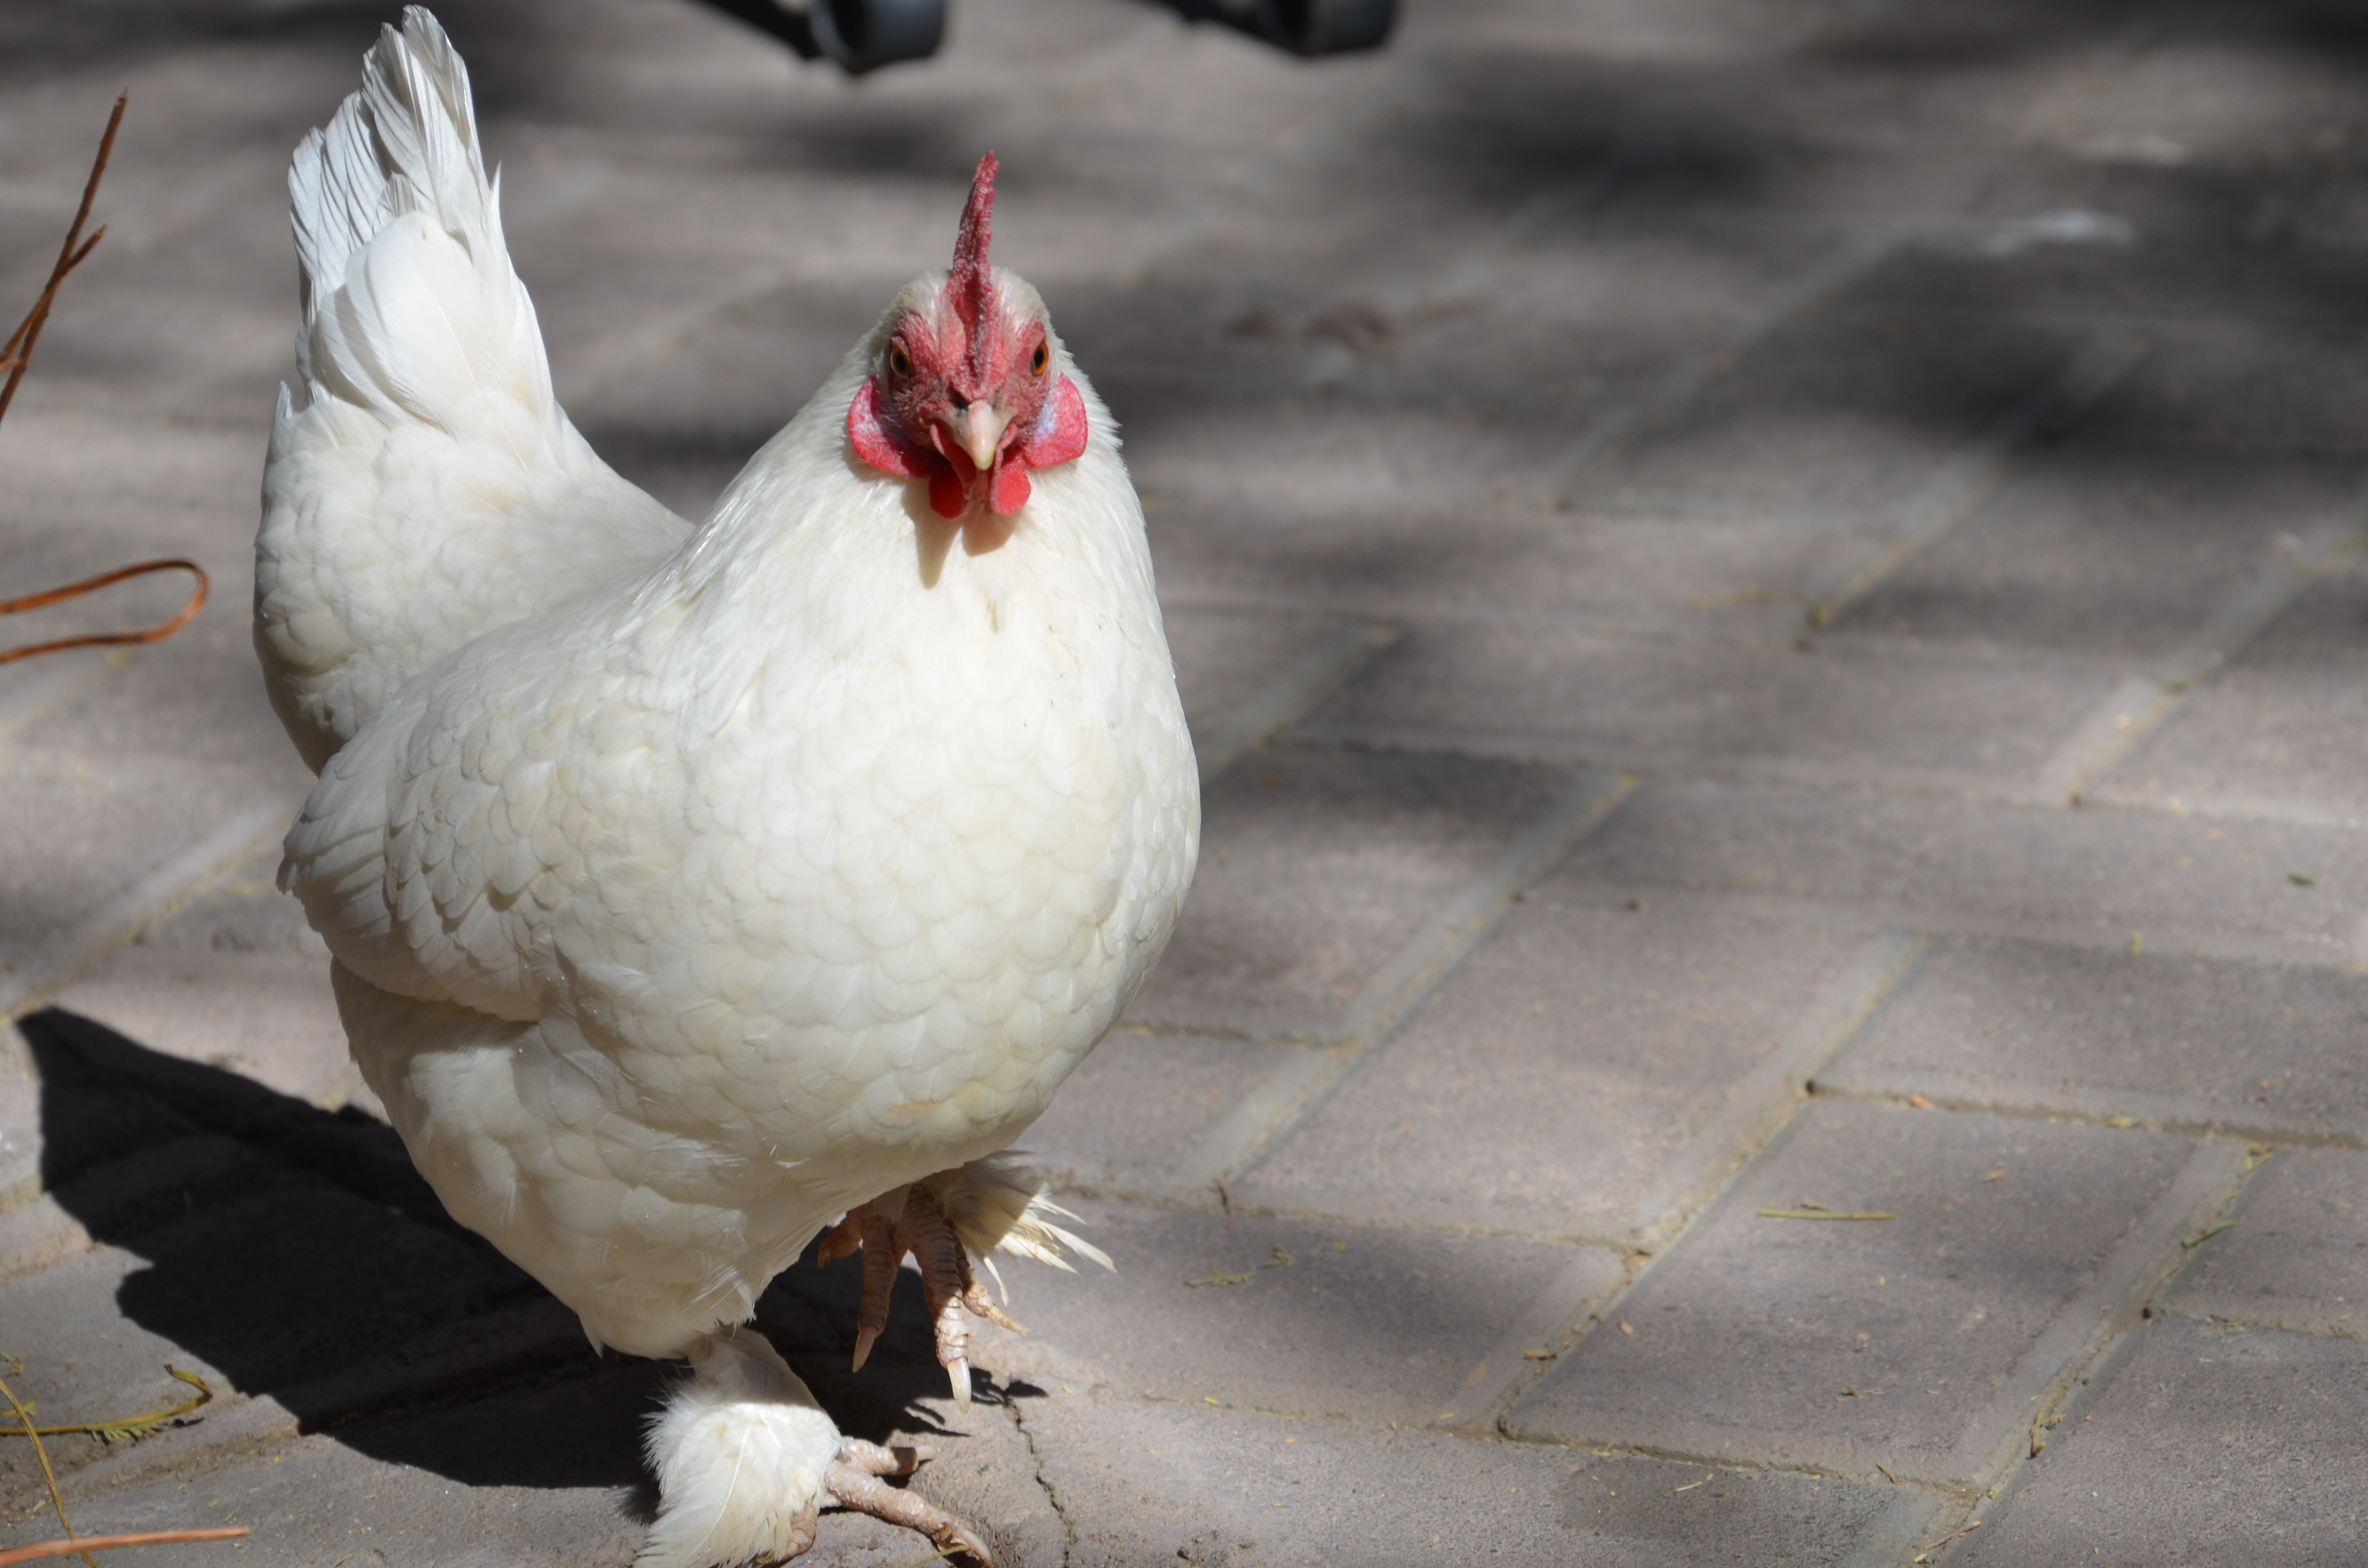
nature, bird, wing, white, farm, sweet, animal, cute, beak, livestock, eat, feather, chicken, fowl, fauna, egg, rooster, poultry, hen, galliformes, vertebrate, out, bill, curious, hahn, animal world, pride, phasianidae, country life, protein, comb, pinnate, strut, pigeons and doves